All of Us (initiative)

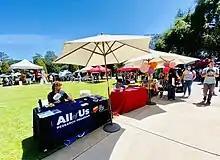
People in the Koret Plaza at Stanford University, with a man at a table with the All of Us service marks.

"All of Us" has more than 100 partners working to implement and support the mission and goals of the research. Google life sciences startup Verily Life Sciences, a Google "moonshot" with a goal of "transform[ing] the way we detect, prevent, and manage disease" is one partner. The initiative was identified by a 2019 review as involving the public in every stage of the research.